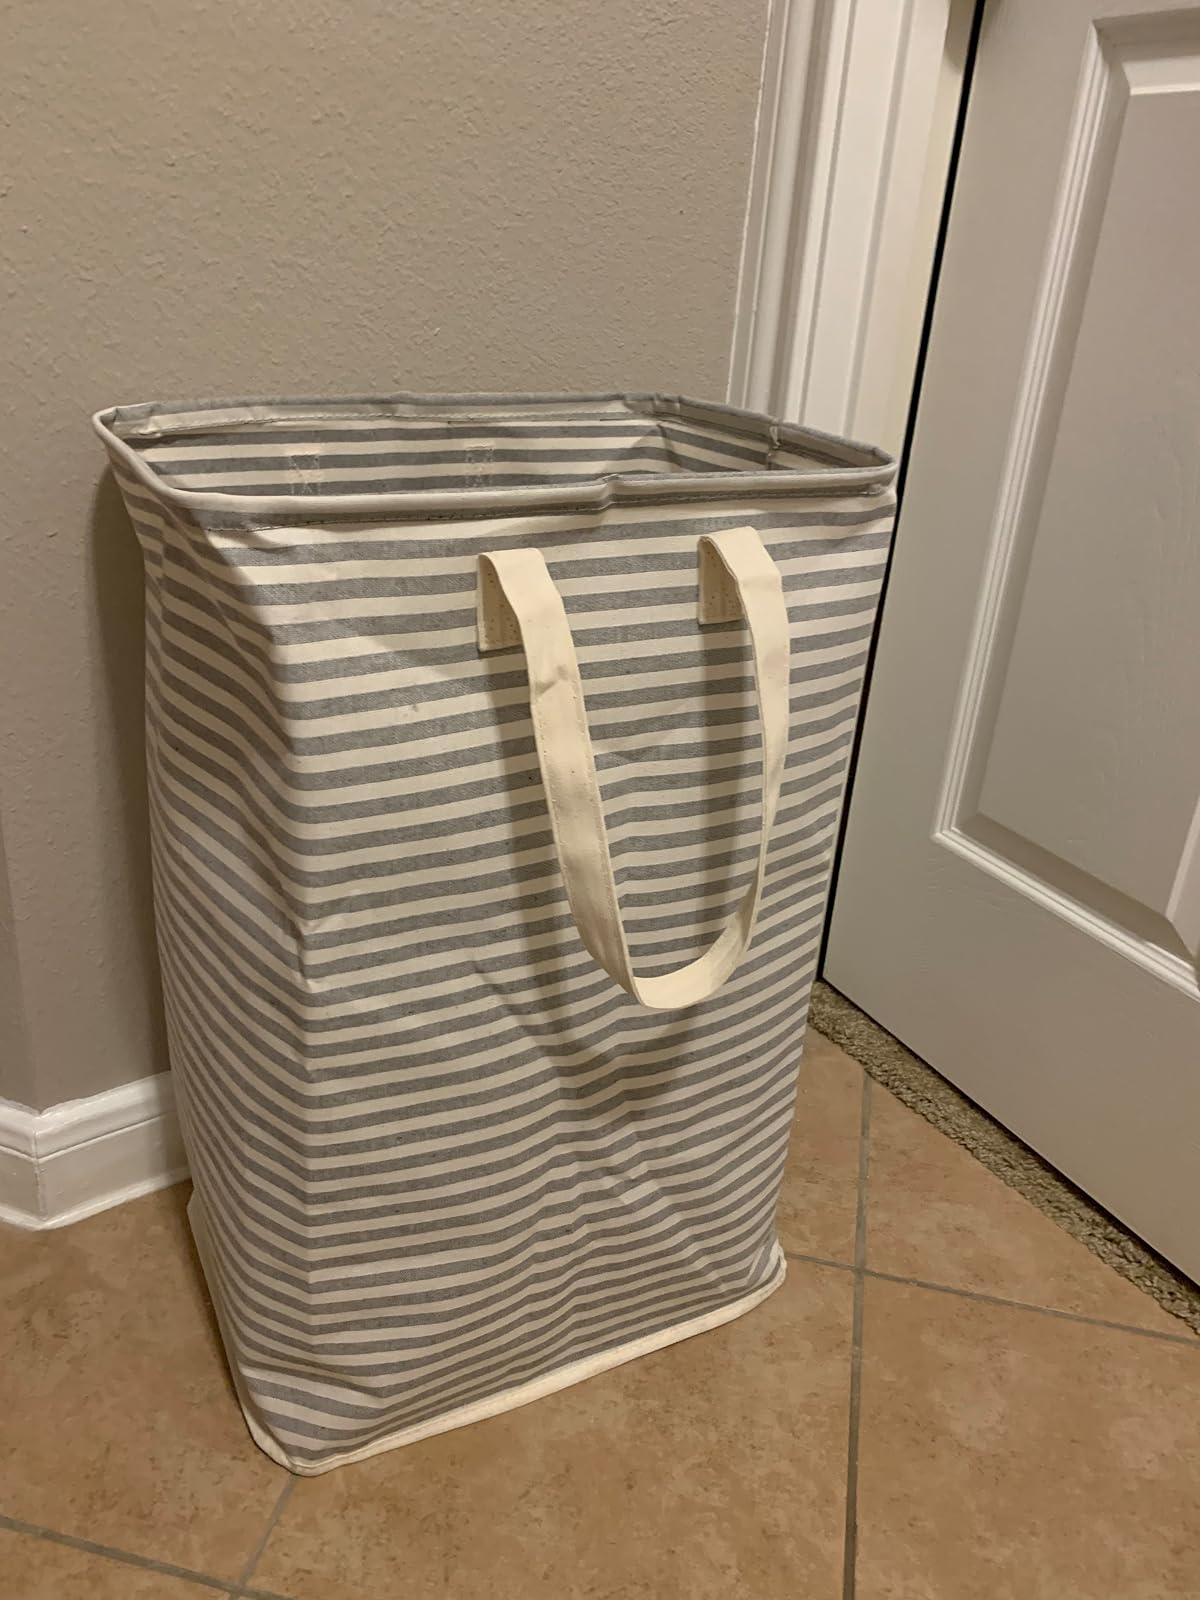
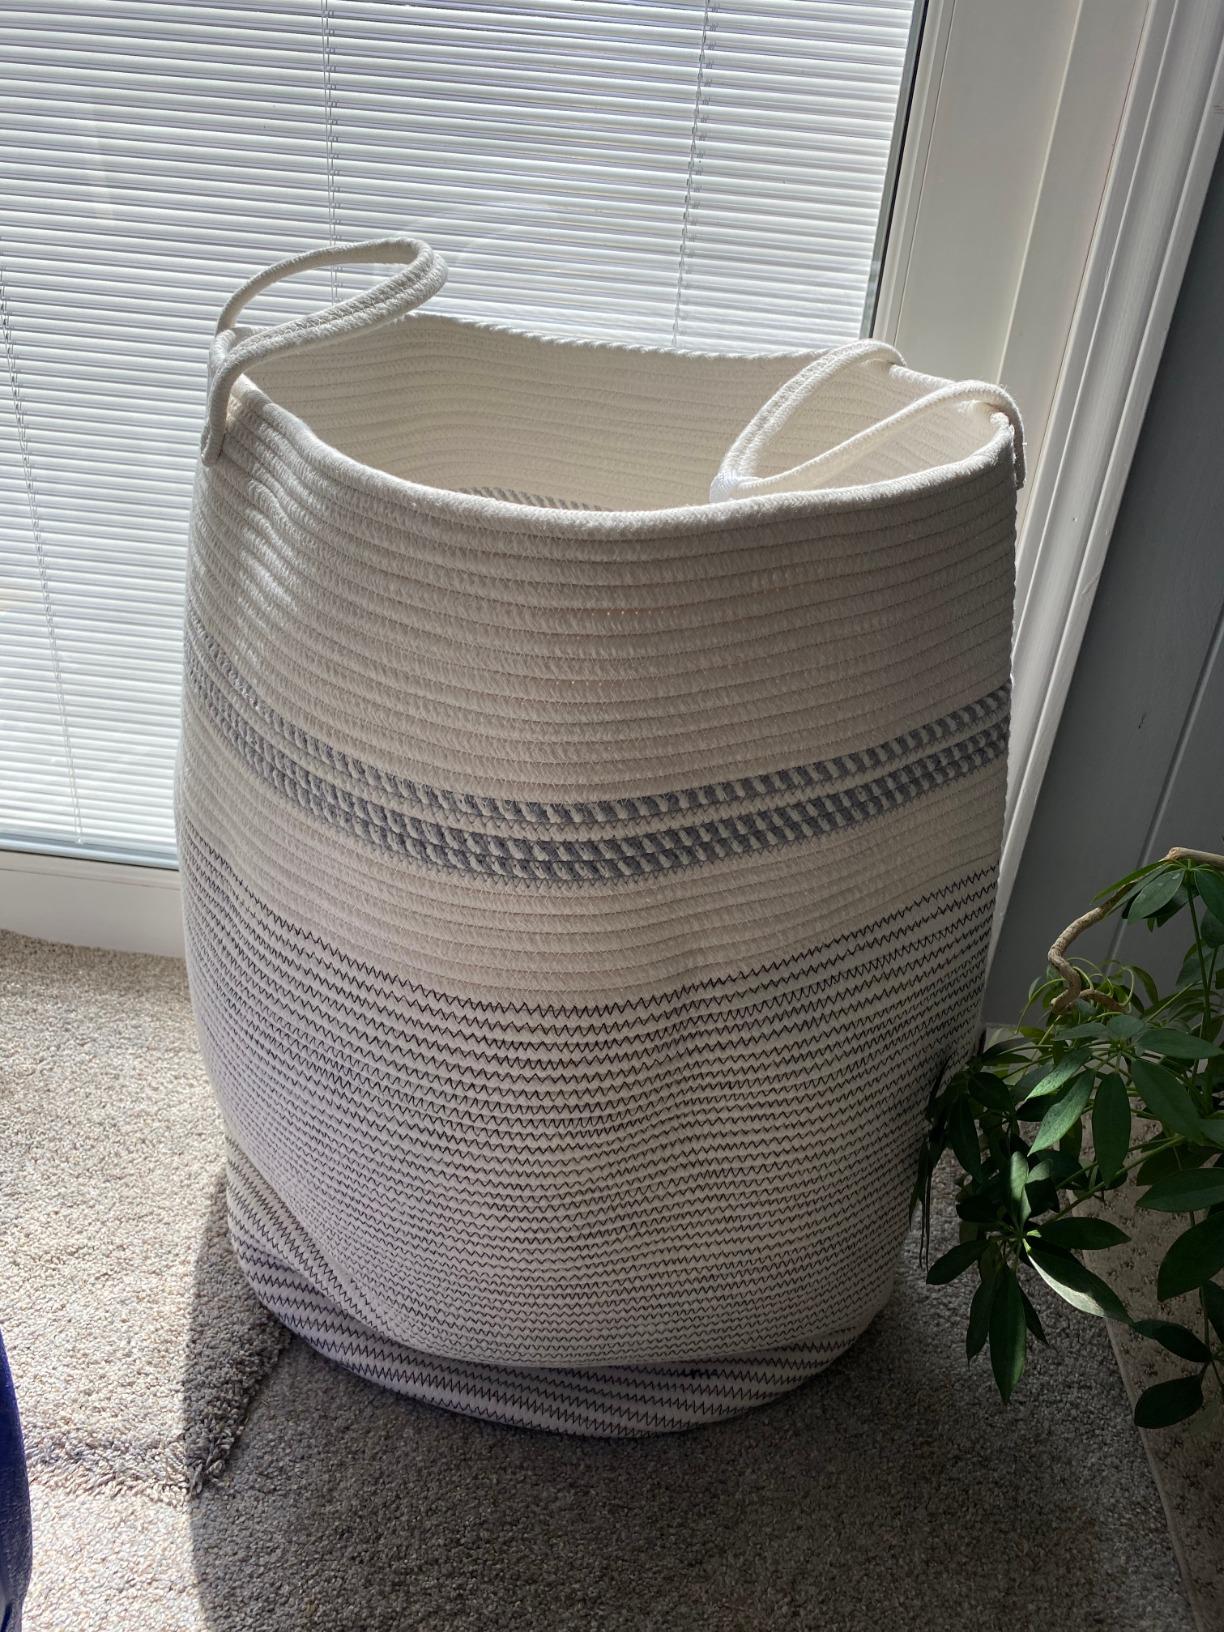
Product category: items_hamper
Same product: no